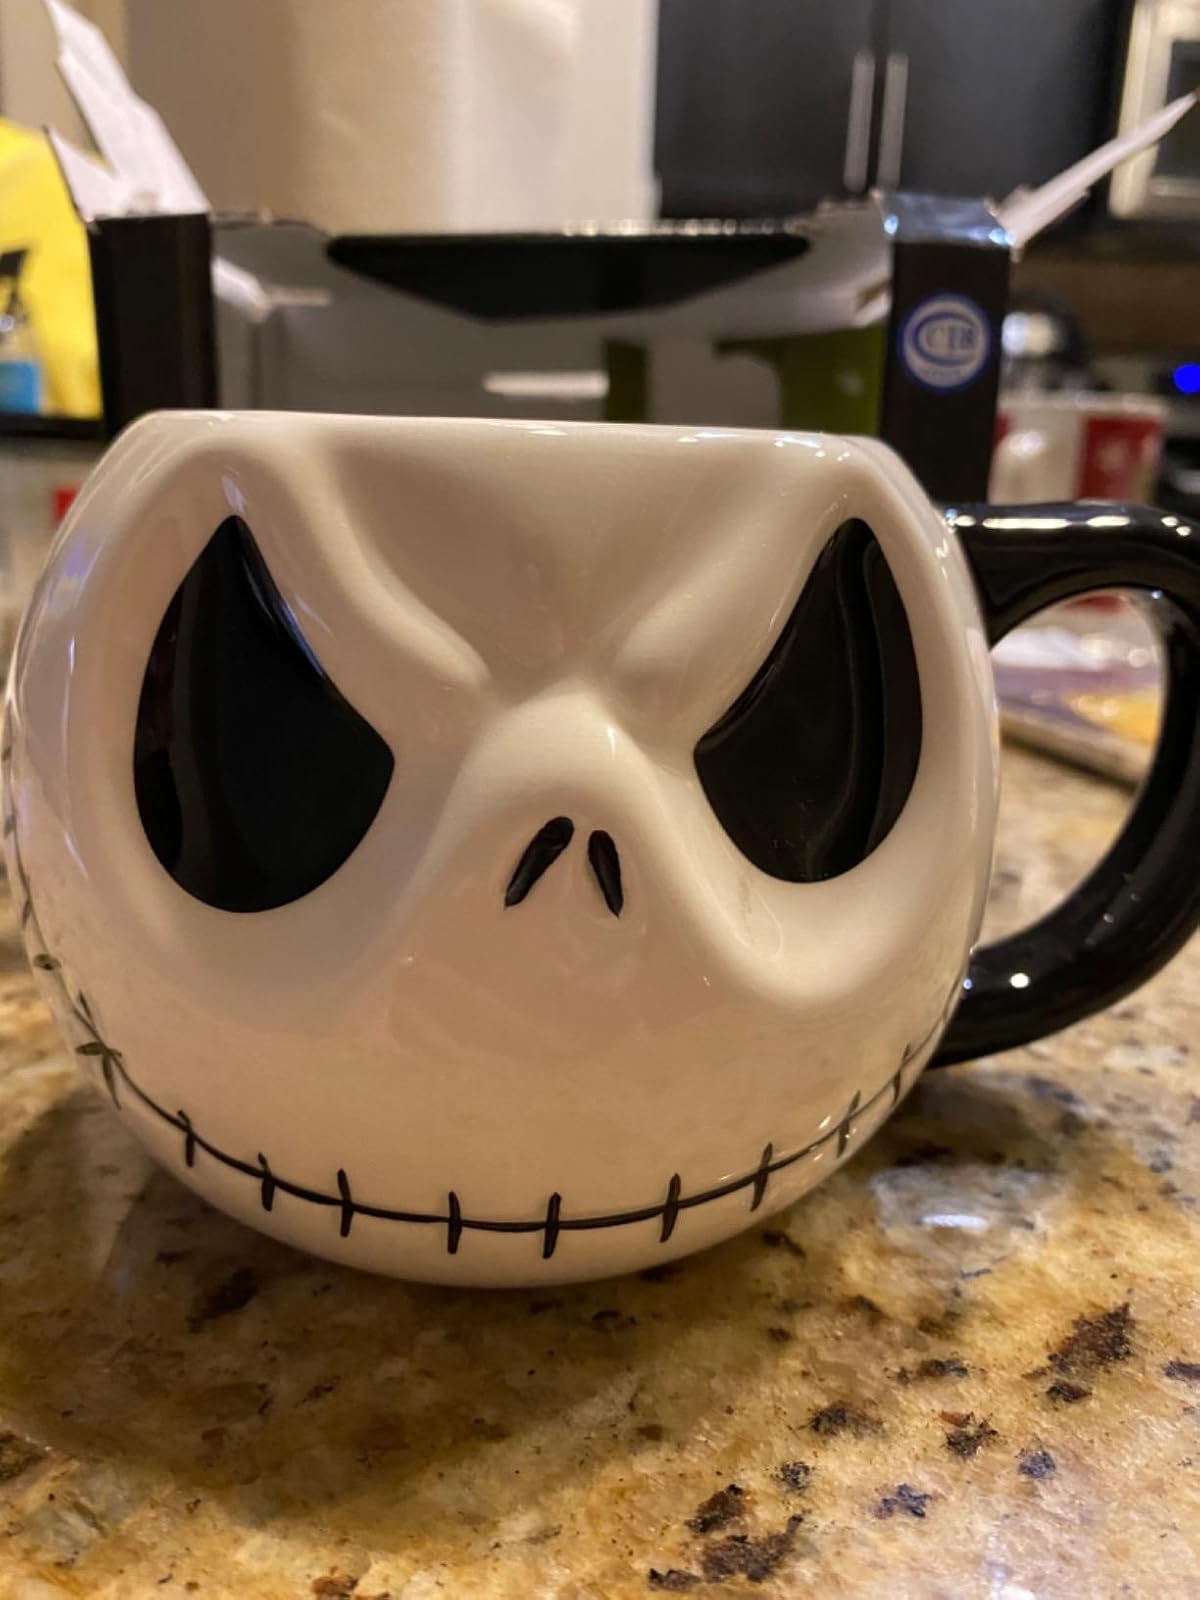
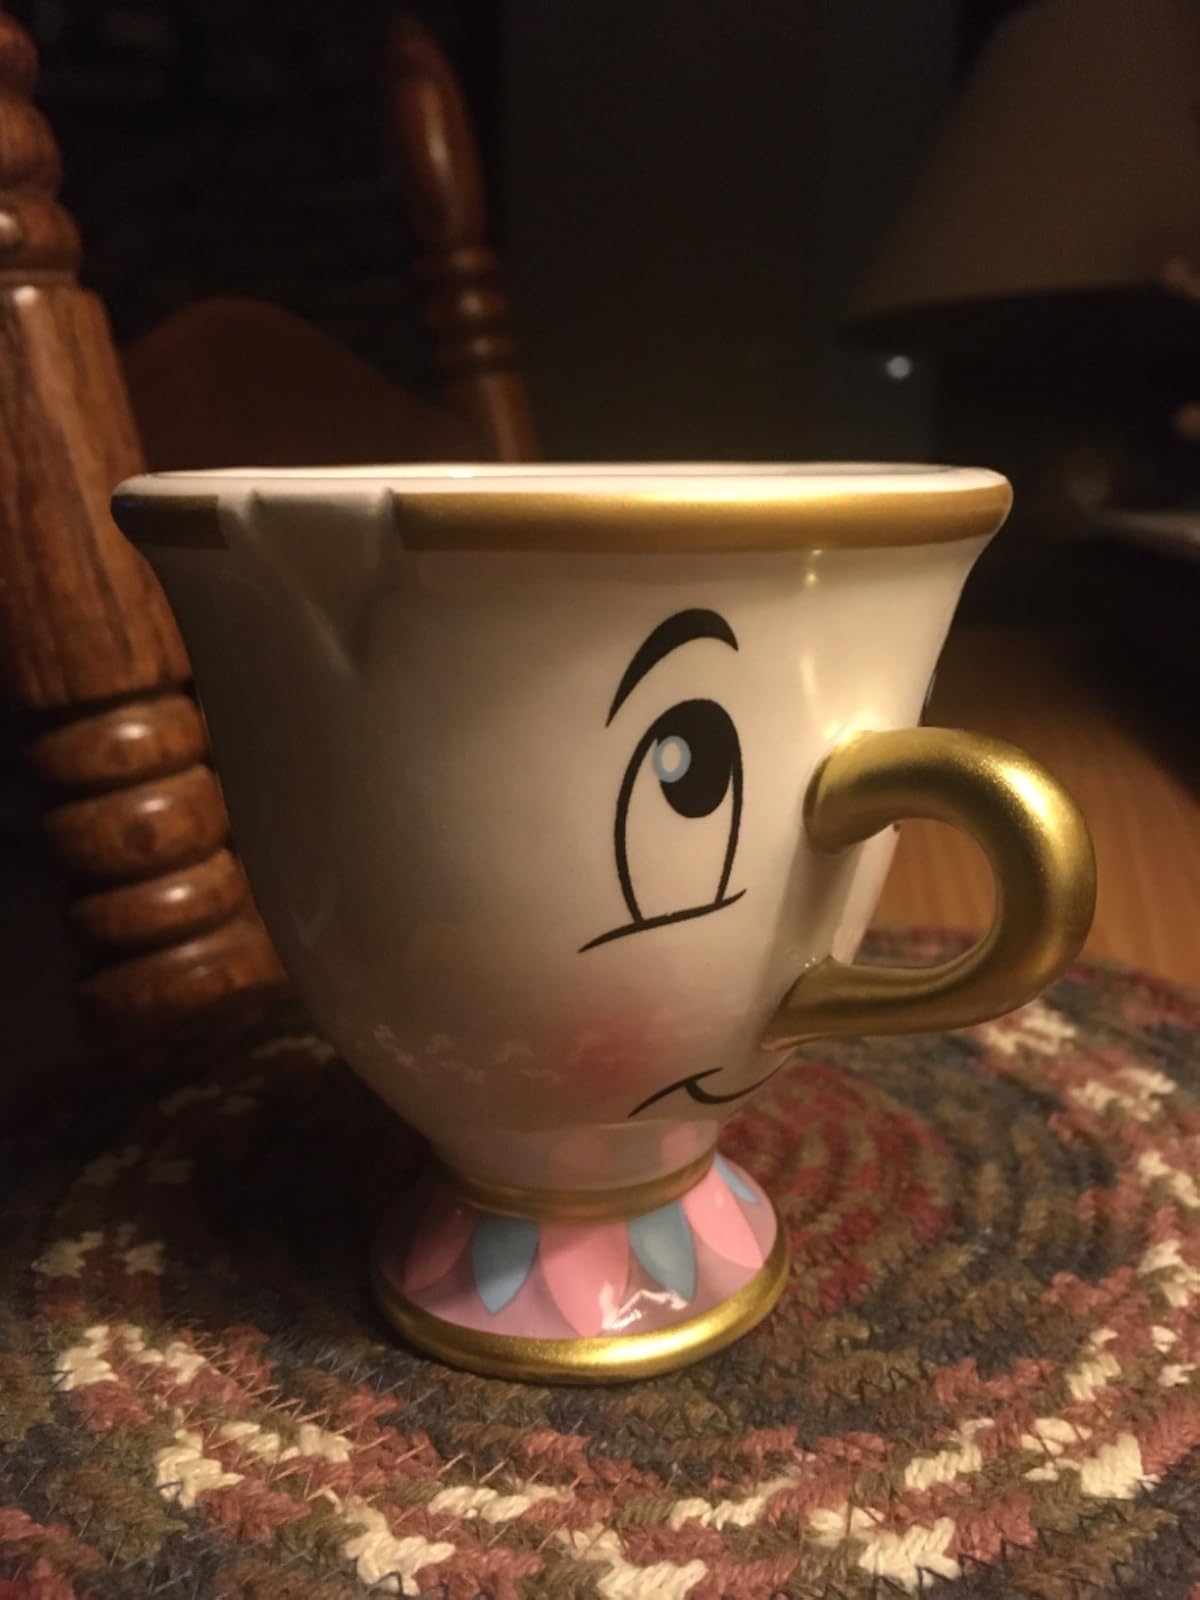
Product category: items_mug
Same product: no